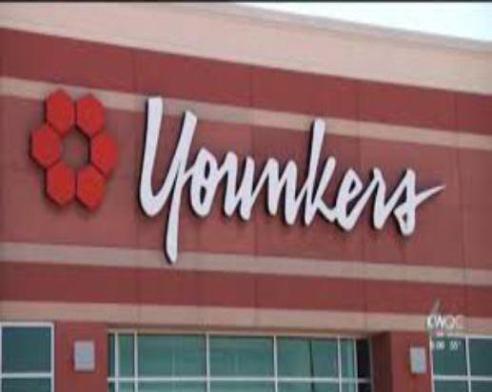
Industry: Others